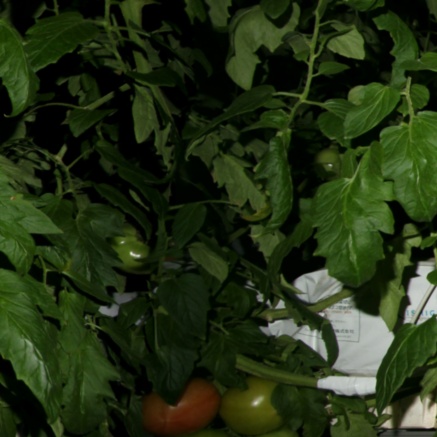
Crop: tomato